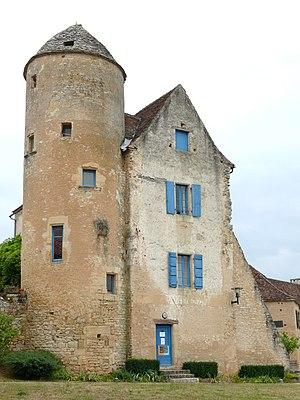
Les Arques - Le doyenné
Les Arques est une commune française située dans le département du Lot, en région Midi-Pyrénées.
Cet article recense une partie des monuments historiques du Lot, en France.
Le Doyenné des Arques est un logis d’habitation situé aux Arques, dans le département du Lot, en France.